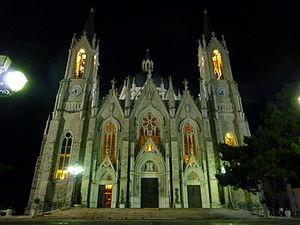
Cette liste recense les basiliques du Molise, Italie.